Fortifications of Mdina

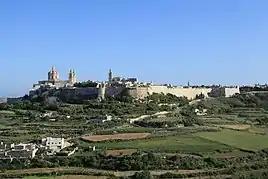
Mdina as seen from Mtarfa

At some point following the fall of the Western Roman Empire, a retrenchment was built within the city, reducing it to its present size. This was done to make the city's perimeter more easily defensible, and similar reductions in city sizes were common around the Mediterranean region in the early Middle Ages. Although it was traditionally assumed that the retrenchment was built by the Arabs, it has been suggested that it was actually built by the Byzantine Empire in around the 8th century, when the threat from the Arabs increased.